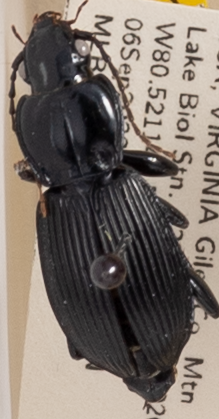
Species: Pterostichus coracinus
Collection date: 2022-09-06 04:00:00
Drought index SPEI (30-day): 0.612
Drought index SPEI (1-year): -0.842
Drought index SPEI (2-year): -0.3